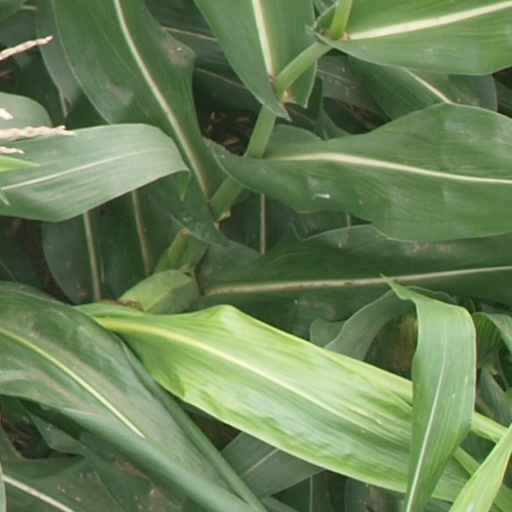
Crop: maize; corn